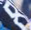
Number: 8